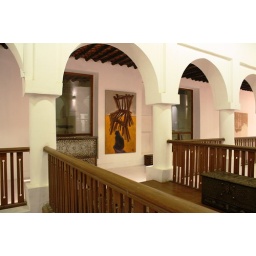
cat under the chair